Jacob Allison

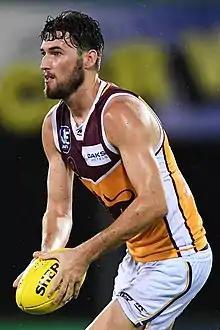
Allison in April 2019

Jacob Allison (born 16 April 1998) is a former professional Australian rules footballer who played for the Brisbane Lions in the Australian Football League (AFL).